Nagra Jhansi

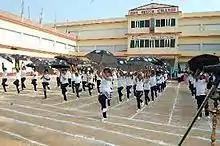
Don Bosco College

Main modes of transport are autos and private cabs. The nearest station available is Jhansi railway station. The town is well connected by Shivpuri highway and Lalitpur highway.